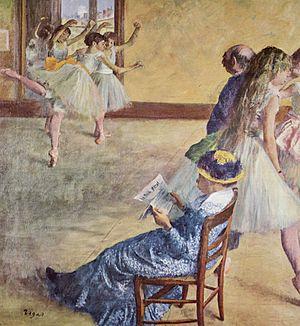
La Petite Danseuse de quatorze ans est une sculpture d'Edgar Degas réalisée en cire entre 1875 et 1880. Le modèle identifié est une jeune danseuse du nom de Marie van Goethem âgée à l'époque de 14 ans. Lors de son exposition en 1881 l'œuvre, présentée dans une cage de verre, surprit par le réalisme sans concession de la figure, dont le traitement par la technique de la cire et l'emploi d'accessoires réels accentuaient l'illusion de la réalité. Après la mort de l'artiste des épreuves d'après l'original sont éditées en bronze par le fondeur Adrien-Aurélien Hébrard. 29 exemplaires recensés sont conservés dans les musées et collections privées, la cire originale se trouve à la National Gallery of Art de Washington, donnée par Paul Mellon après qu'il l'a acquise avec l'ensemble des cires de Degas auprès du fondeur Hébrard.